3Steps

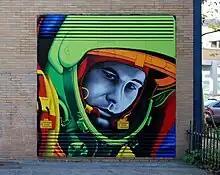
Yuri Gagarin Pop Art Portrait by 3Steps at the THM, 2011.

The body of work of 3Steps contains large scale mural art, street art, paintings on wood and canvas, photographs, screenprints as well as sculptures and installation art. Most of the mixed media paintings consist of a collage of newspapers, magazines, photographs, stencil works, spray paint, acrylic, resin and screen printing on wood and canvas.